Mitzi Green

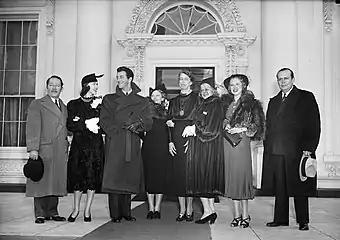
Celebrities including Frederick Jagel, Marsha Hunt, Robert Taylor, Jean Harlow and Mitzi Green (second from right) were invited to Washington, D.C., to assist with President's Birthday Ball fundraising activities (January 30, 1937).

Mitzi Green was born in The Bronx on October 22, 1920 to a Jewish family. Starting at the age 3, she began appearing in her parents' vaudeville act under the name "Little Mitzi".